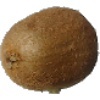
Label: Kiwi 1